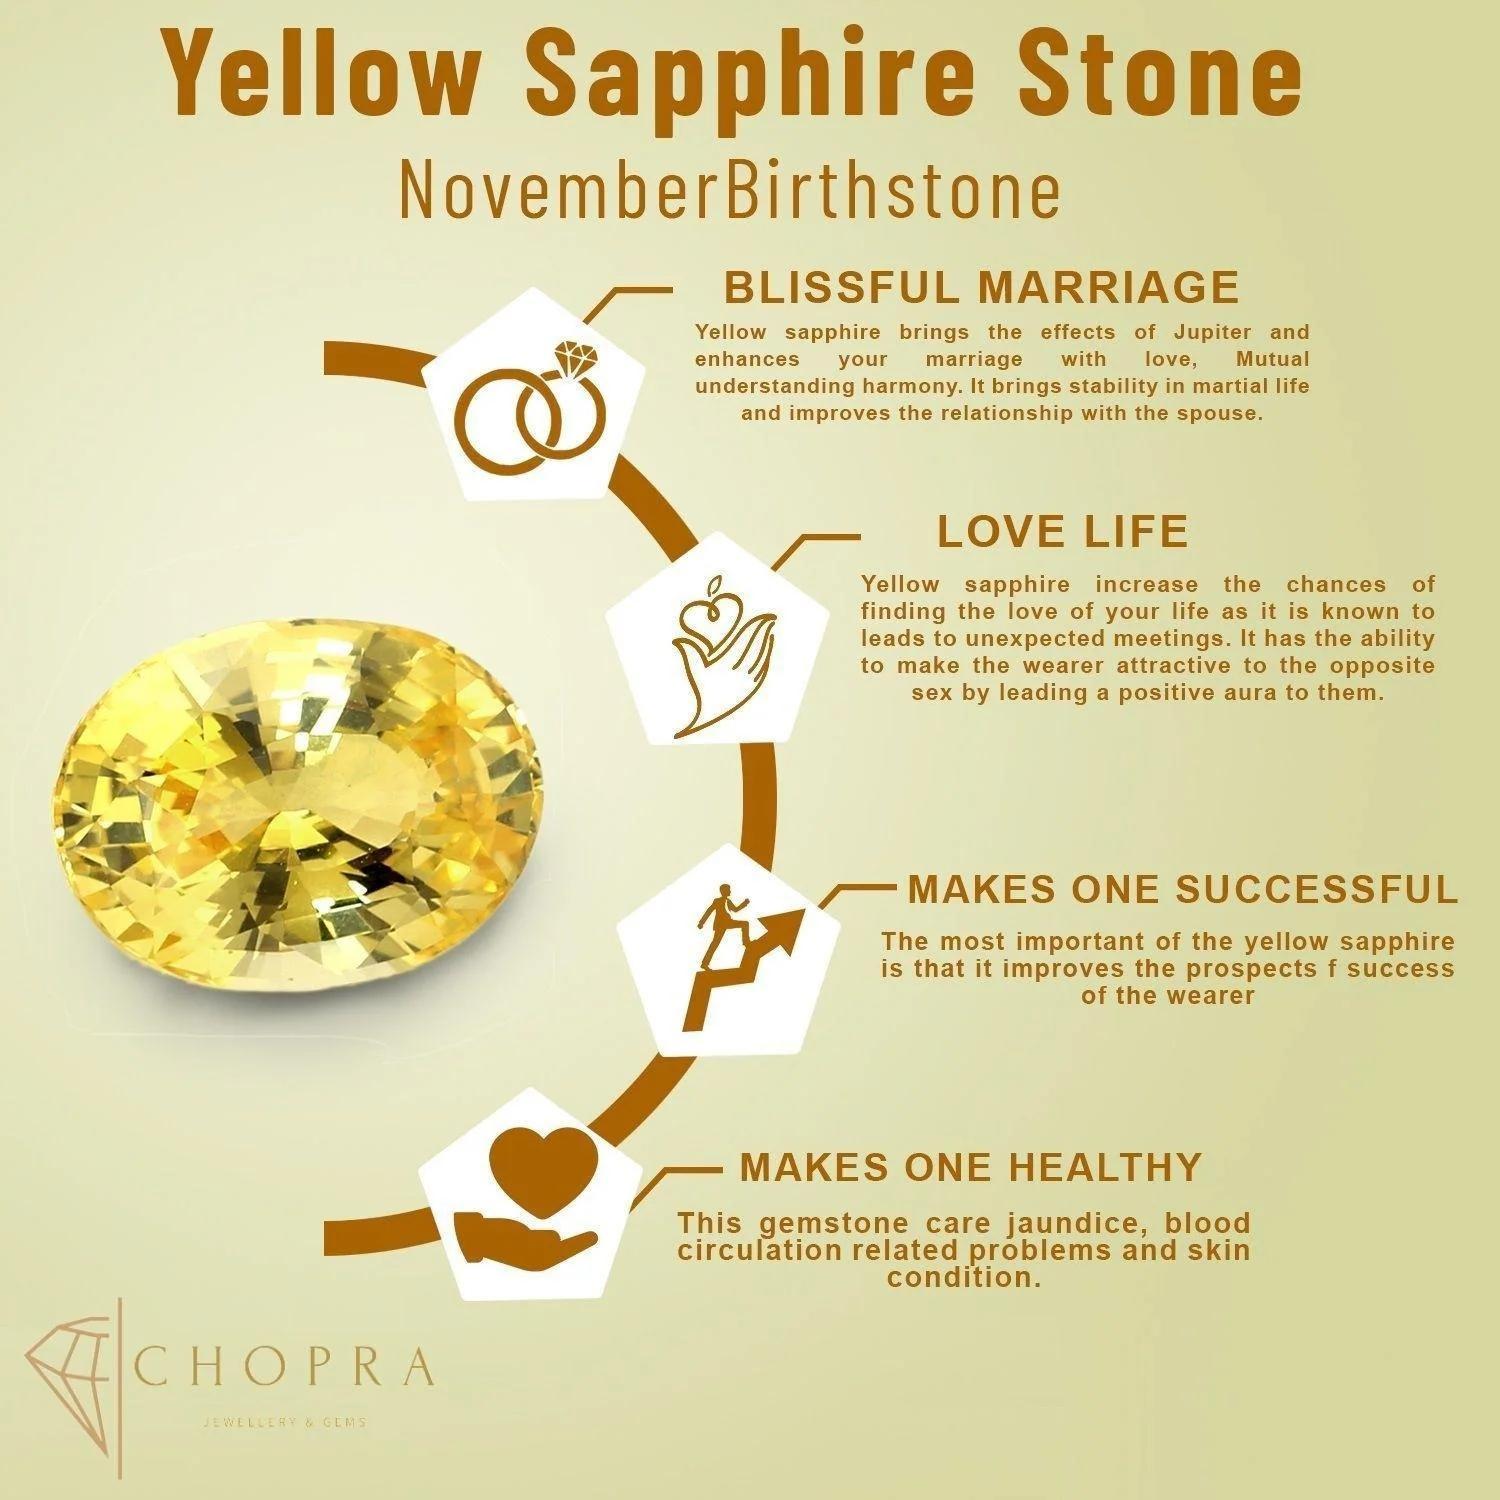
Chopra Gems Gold Plated Brass Original Yellow Sapphire Pendant (Men and Women)
Type: Necklaces & Pendants
Brand: Chopra Gems & Jewellery
Price: Rs. 497
 Yellow sapphire pukhraj panchdhatu pendant.This panchdhatu pendant is made up with 5 dhatus or metals namely gold, silver,copper,zinc and iron. This gemstone pendant is very pious compared to other nine gemstone with strong physical powers beneficial for scholars, academicians, teachers and other research fellows. The gemstone removes hurdles in late marriages or hitches in married life. Gains, profits and income flourishes by the grace of yellow sapphire. The yellow sapphire boosts positive energy and support for entrepreneurs and aspiring leaders in their respective fields.Treatment has been given to enhance its quality,it is well effective as astrological purpose.
Features: Original yellow sapphire pendant,Color - yellow,Collection - ethnic
Included: Original Yellow Sapphire Pendant